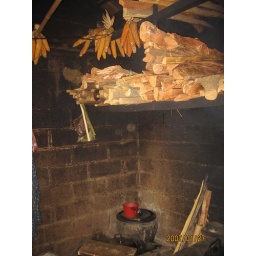
drying corn in a traditional farmers kitchen high in the mountains of Bali-01